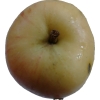
Label: apple